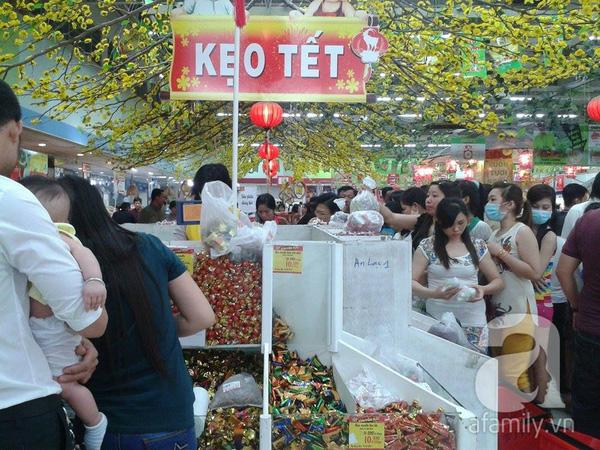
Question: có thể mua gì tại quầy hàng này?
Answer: có thể mua kẹo tết tại quầy hàng này